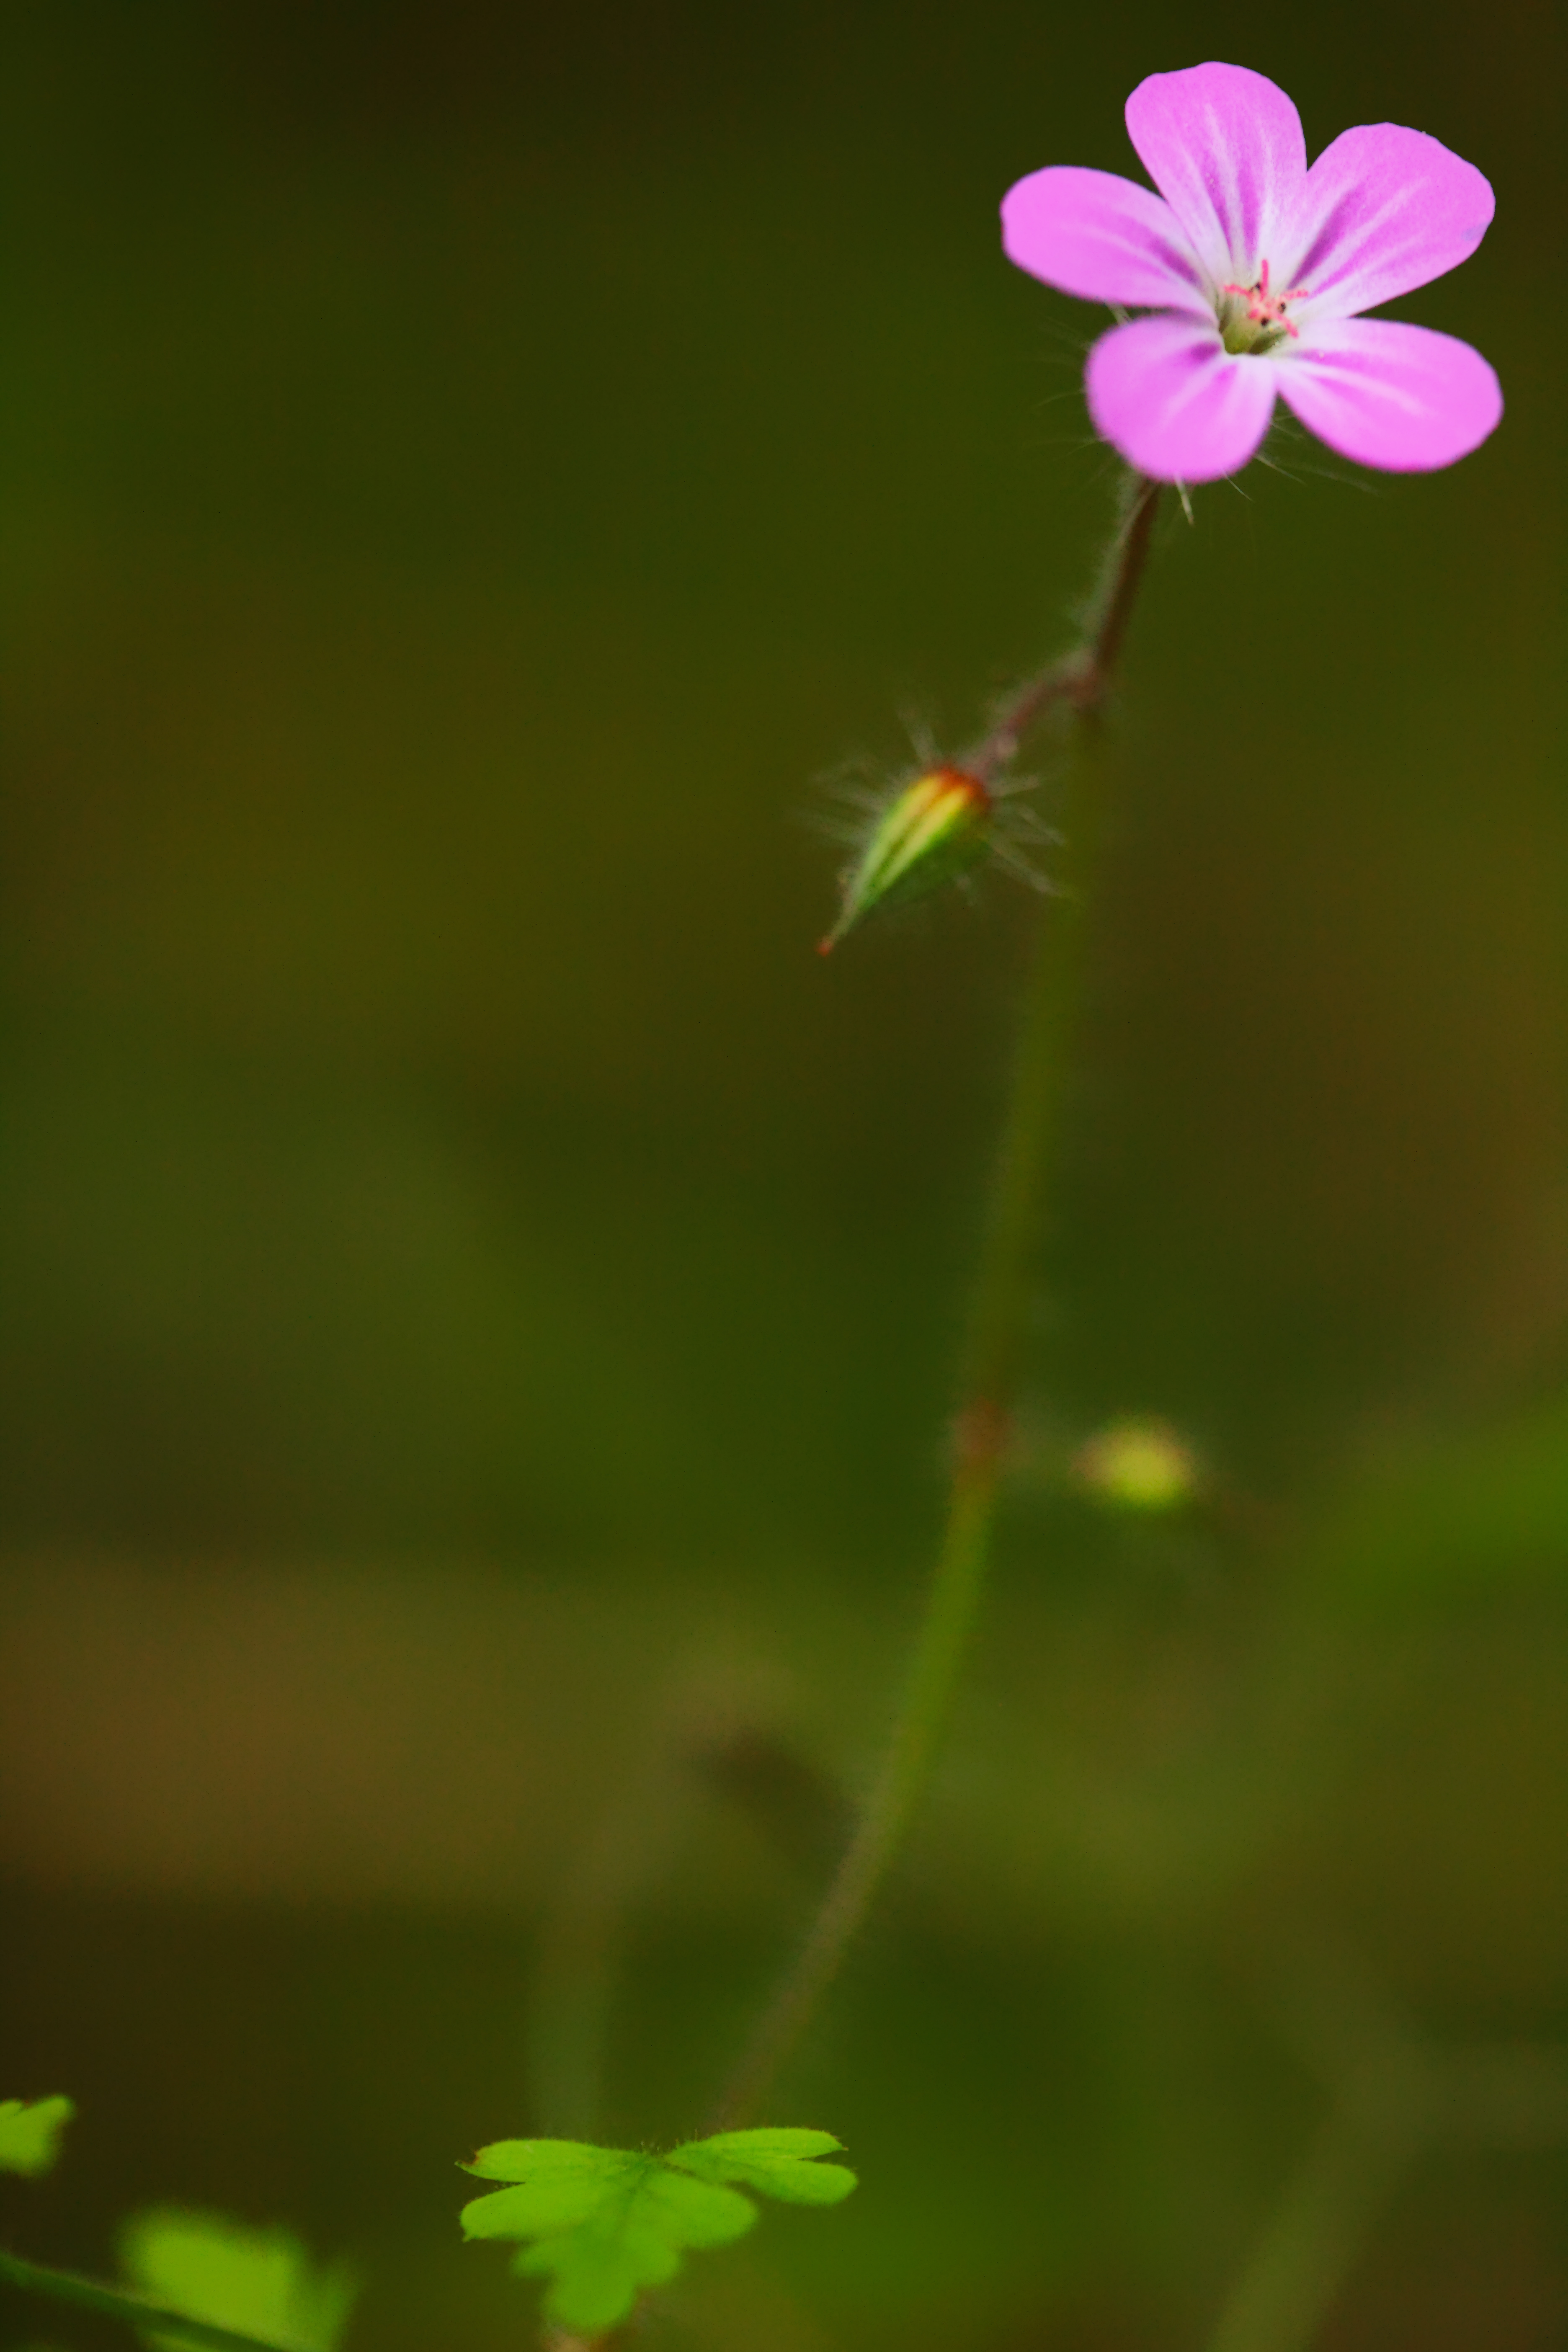
nature, grass, blossom, cold, plant, hiking, photography, leaf, flower, petal, river, wild, standing, green, macro, canon, botany, gorge, flora, lavender, wildflower, close up, eos, fun, mark, ii, 5d, still, veil, oregon, im, columbia, ian, sane, bridal, geraniumrobertianum, herbrobert, macro photography, flowering plant, plant stem, land plant